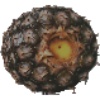
Label: Pineapple 1